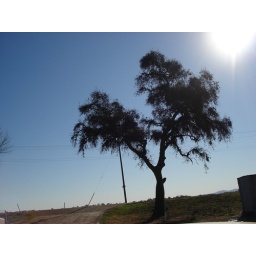
tree in a road nd sun ...beautiful! {out side shooting range..}